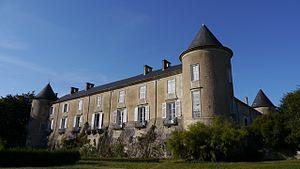
Château de Ville-au-Val, Meurthe-et-Moselle, Lorraine, France
La liste des châteaux de Meurthe-et-Moselle recense de manière non exhaustive les châteaux, maisons fortes, mottes castrales, situés dans le département français de Meurthe-et-Moselle. Il est fait état des inscriptions et classements au titre des monuments historiques.
Cet article recense les monuments historiques du département de Meurthe-et-Moselle, en France.
Ville-au-Val est une commune française située dans le département de Meurthe-et-Moselle, en région Grand Est.